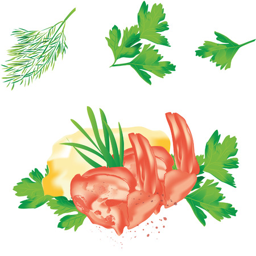
some tails of shrimps with fresh lemon and vegetable illustration